SM City Davao

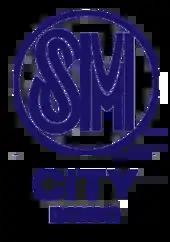
SM City Davao's 2nd logo from 2009 to 2022, still used in the facades.

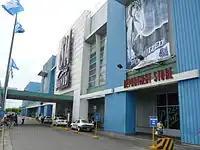
SM City Davao in 2008

SM City Davao is built on of land with a gross floor area of . Floor space expanded to cover + "Expansion" after the opening of The Annex on March 9, 2012. The mall is at Quimpo Boulevard. A transportation terminal constructed beside the mall accommodates visitors.